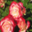
Label: rose